Luisa Miller

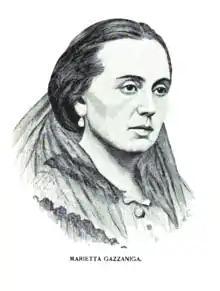
Marietta Gazzaniga, the original Luisa

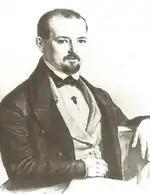
Settimeo Malvezzi, the original Rodolfo

The premiere, on 8 December 1849, was well received, although for Verdi, the experience of dealing with the authorities at the San Carlo Opera in Naples caused him to vow never to produce another opera there. In fact, he never did, in spite of having initially written "Un ballo in maschera" for that house.